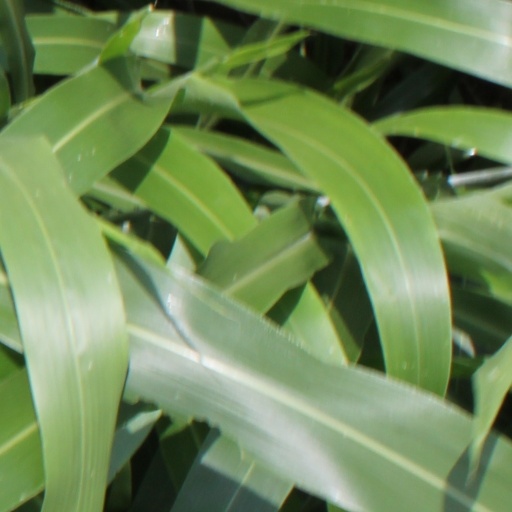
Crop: sorghum